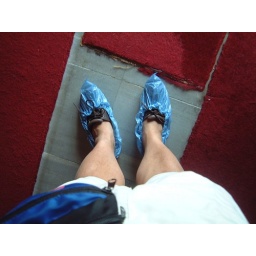
In order to preserve the carpeting in the palace, visitors were asked to tied plstic bags over their shoes